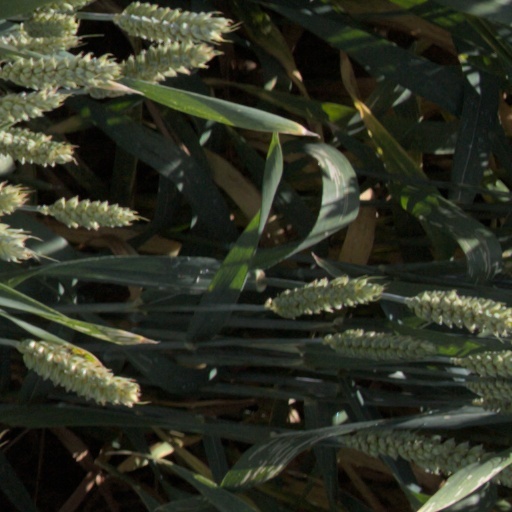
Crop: wheat